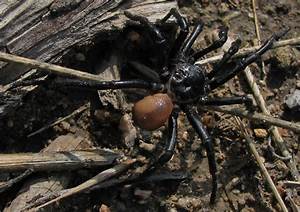
Label: spider